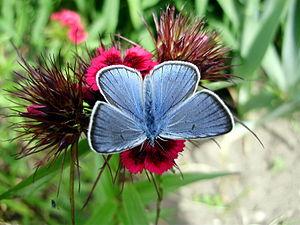
L’Azuré de la jarosse est une espèce de lépidoptères de la famille des Lycaenidae, de la sous-famille des Polyommatinae et du genre Polyommatus.